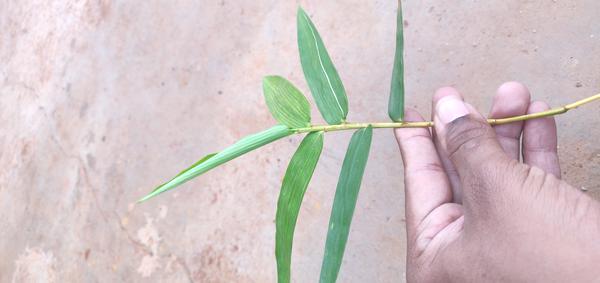
Plant: Bamboo